Adoniram Judson

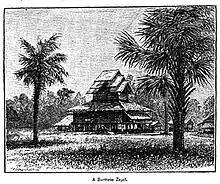
A Burmese Zayat

He accommodated some Burmese customs and built a "zayat", the customary bamboo and thatch reception shelter, on the street near his home as a reception room and meeting place for Burmese men. Fifteen men came to his first public meeting in April 1819. He was encouraged but suspected they had come more out of curiosity than anything else. Their attention wandered, and they soon seemed uninterested. Two months later, he baptized his first Burmese convert, Maung Naw, a 35-year-old timber worker from the hill tribes. "Burma Baptist Chronicle" stated that Maung Naw (Nai Naw) was an ethnic Mon.